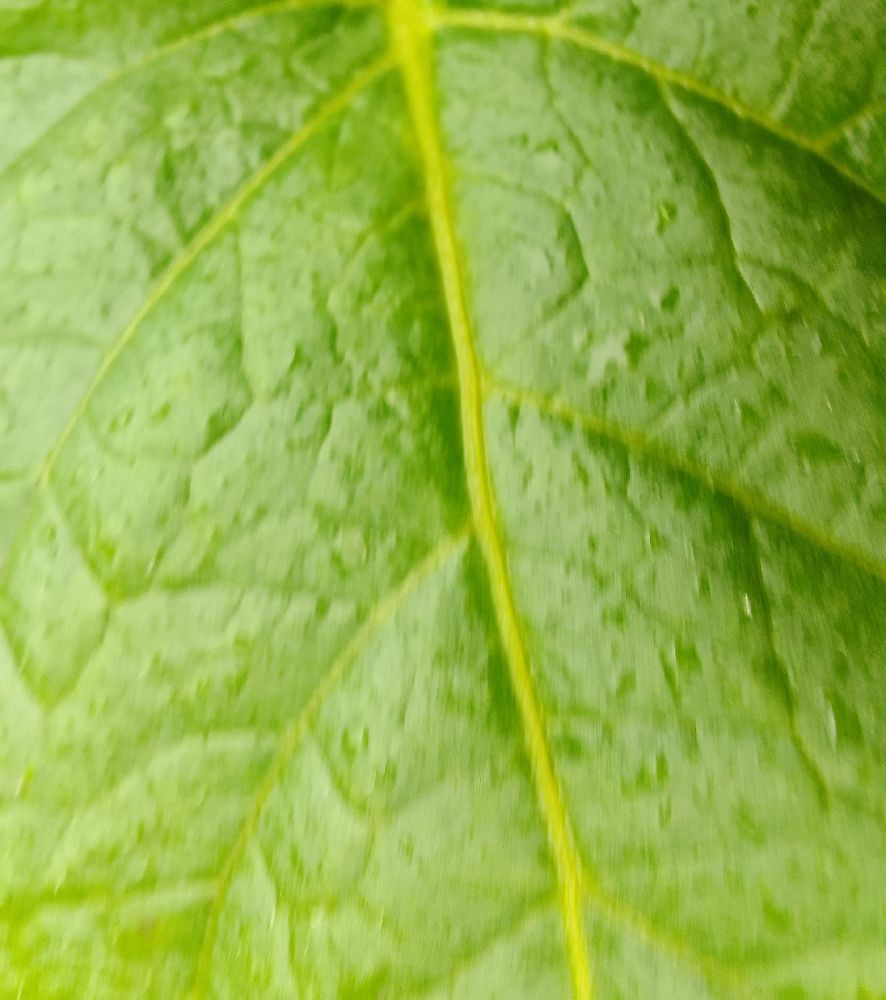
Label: Healthy